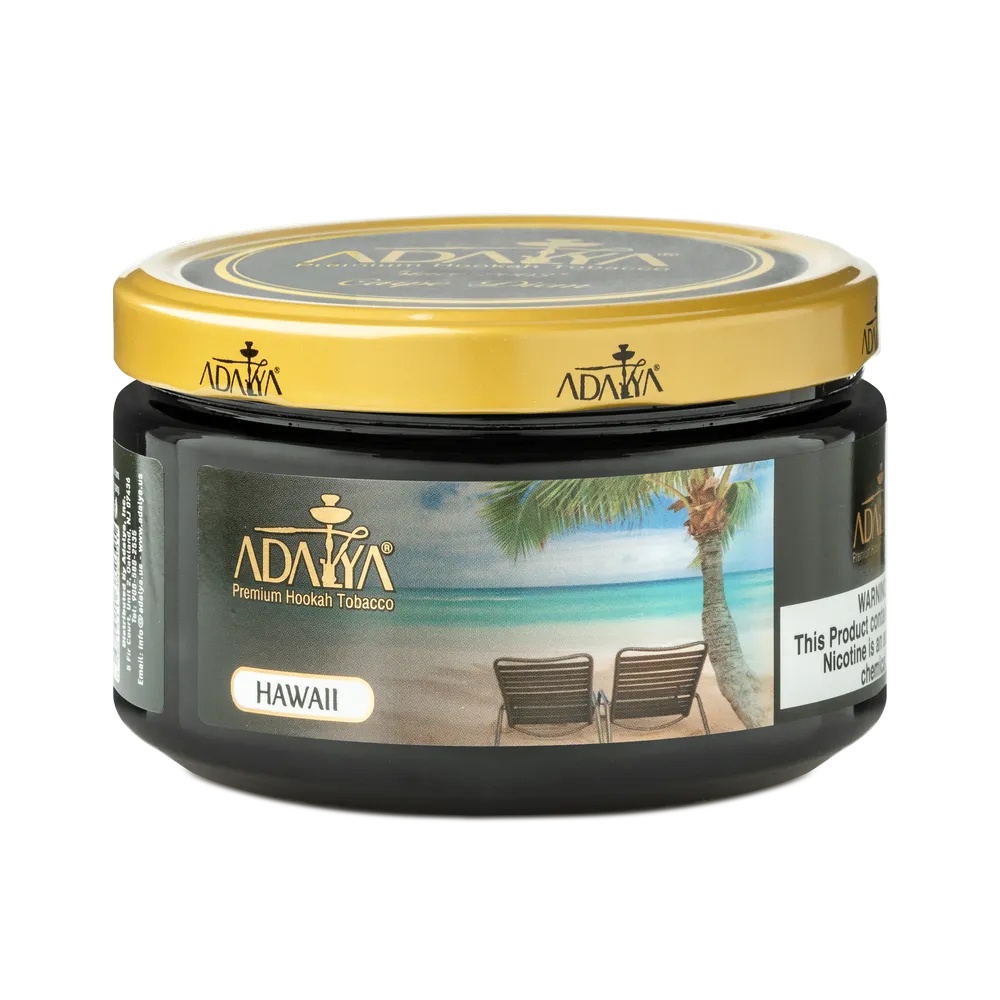
Adalya Molasses Tobacco 250 Grams: Hawaii
ADALYA TOBACCO is a global brand created by a tobacco expert, who was born on a tobacco farm in 1963, graduated from the university with the title of Technology Engineer in Tobacco in 1986 and started managing his cafeteria after spending several years in the tobacco sector, what emerged from his crossing paths with tobacco when he ran the cafeteria. Available for wholesale: Click here to sign up
Brand: Smoke Therapy
Category: Food, Beverages & Tobacco > Tobacco Products > Loose Tobacco